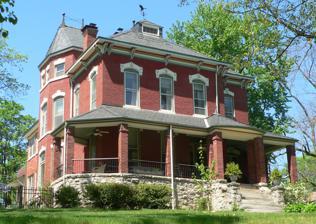
Building: Edgar W. Howe House
Country: United States of America
Year built: 1882
Historic house in Kansas, United States United States historic place Edgar W. Howe House U.S. National Register of Historic Places The Edgar W. Howe House in 2015 Location 1117 North 3rd Street, Atchison, Kansas Coordinates 39°34′28″N 95°07′01″W / 39.57444°N 95.11694°W / 39.57444; -95.11694 ( Edgar W. Howe House ) Area 2 acres (0.81 ha) Built 1882 ( 1882 ) Architectural style Renaissance NRHP reference No. 72000485 Added to NRHP March 16, 1972 The Edgar W. Howe House is a historic house in Atchison, Kansas . It was built for a newspaper editor. It is listed on the National Register of Historic Places . History The house was built in 1882 for Edgar Watson Howe , the editor of the Atchison Daily Globe newspaper. Howe became known as "the best smalltown newspaper reporter in the nation." He died in 1937. Architectural significance The house was designed in the Renaissance architectural style . It has been listed on the National Register of Historic Places since March 16, 1972. References